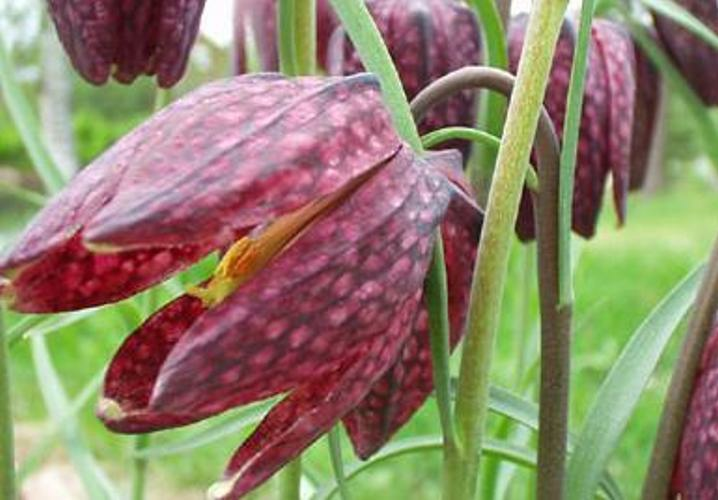
Flower: fritillary